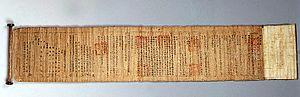
Les trésors nationaux de Corée du Sud sont un ensemble d'objets et de bâtiments qui ont été reconnus par le gouvernement sud-coréen pour leur exceptionnelle valeur historique, artistique et culturelle.
Les traces de présence humaine en Corée remontent au Paléolithique. Les premières poteries coréennes connues remontent à 8000 av. J.-C. Selon Samguk Yusa et d'autres documents de l'époque médiévale coréenne, le royaume Période Gojoseon aurait été fondé en 2333 av. J.-C., s'étendant de la péninsule à une large partie de la Mandchourie. Ce royaume fut disloqué en plusieurs États vers le IIIᵉ siècle av. J.-C.